History of antisemitism in the United States

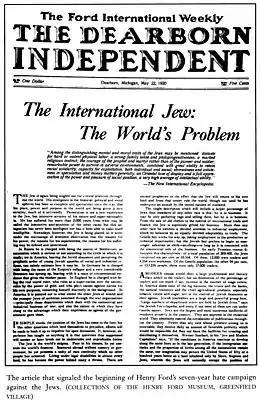
"The Dearborn Independent"

Henry Ford was a pacifist who opposed World War I, and he believed that Jews were responsible for starting wars in order to profit from them: "International financiers are behind all war. They are what is called the international Jew: German Jews, French Jews, English Jews, American Jews. I believe that in all those countries except our own the Jewish financier is supreme ... here the Jew is a threat". Ford believed that Jews were responsible for capitalism, and in their role as financiers, they did not contribute anything of value to society.